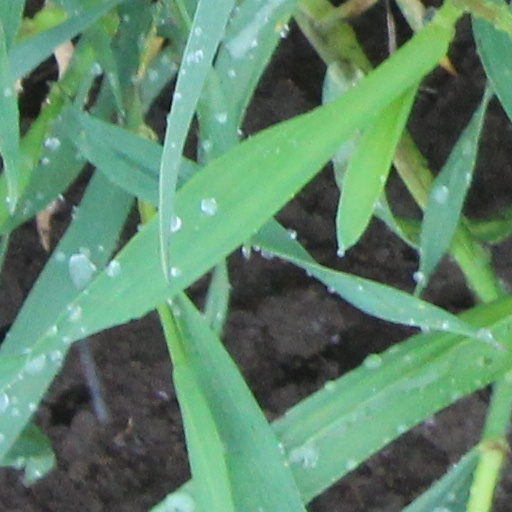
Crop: wheat